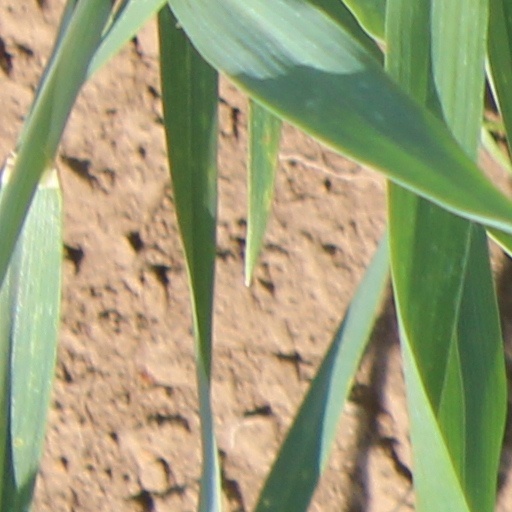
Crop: wheat